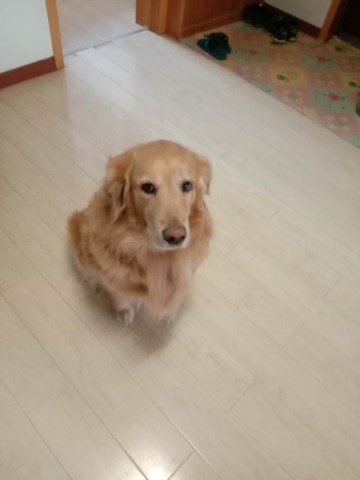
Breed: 5355-n000126-golden_retriever